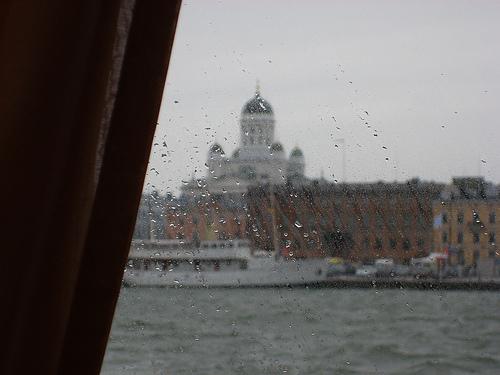
Weather: rain or strom